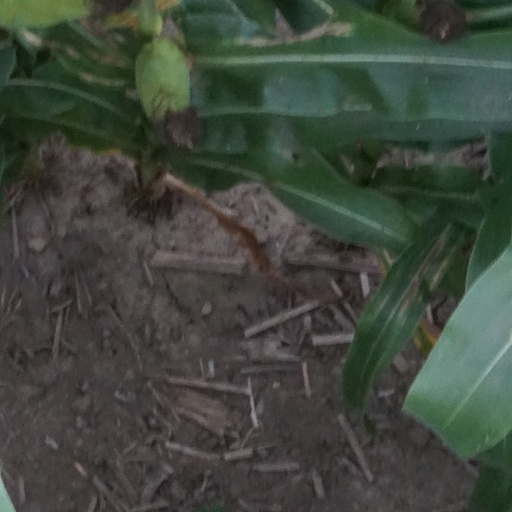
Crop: maize; corn